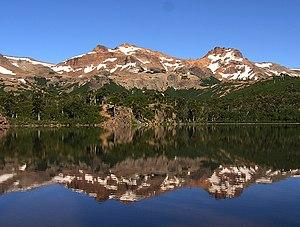
Alto Biobío est une commune du Chili de la Province de Biobío, elle-même située dans la Région du Biobío.